Illinois Route 58

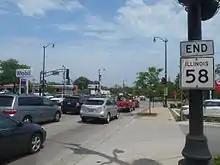
Signage on IL 58 informing drivers of its eastern terminus at US 41 in Skokie

It is four-lane road for most of its length, and six lanes through a very high-traffic corridor between Hoffman Estates and Schaumburg. The only section that is not multilane is from just east of Waverly Drive in Elgin to just west of Barrington Road in Hoffman Estates.